Schoenflies problem

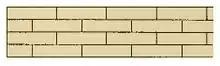
A standard brickwork tiling of the plane

Proofs in the smooth case depend on finding a diffeomorphism between the interior/exterior of the curve and the closed unit disk (or its complement in the extended plane). This can be solved for example by using the smooth Riemann mapping theorem, for which a number of direct methods are available, for example through the Dirichlet problem on the curve or Bergman kernels. (Such diffeomorphisms will be holomorphic on the interior and exterior of the curve; more general diffeomorphisms can be constructed more easily using vector fields and flows.) Regarding the smooth curve as lying inside the extended plane or 2-sphere, these analytic methods produce smooth maps up to the boundary between the closure of the interior/exterior of the smooth curve and those of the unit circle. The two identifications of the smooth curve and the unit circle will